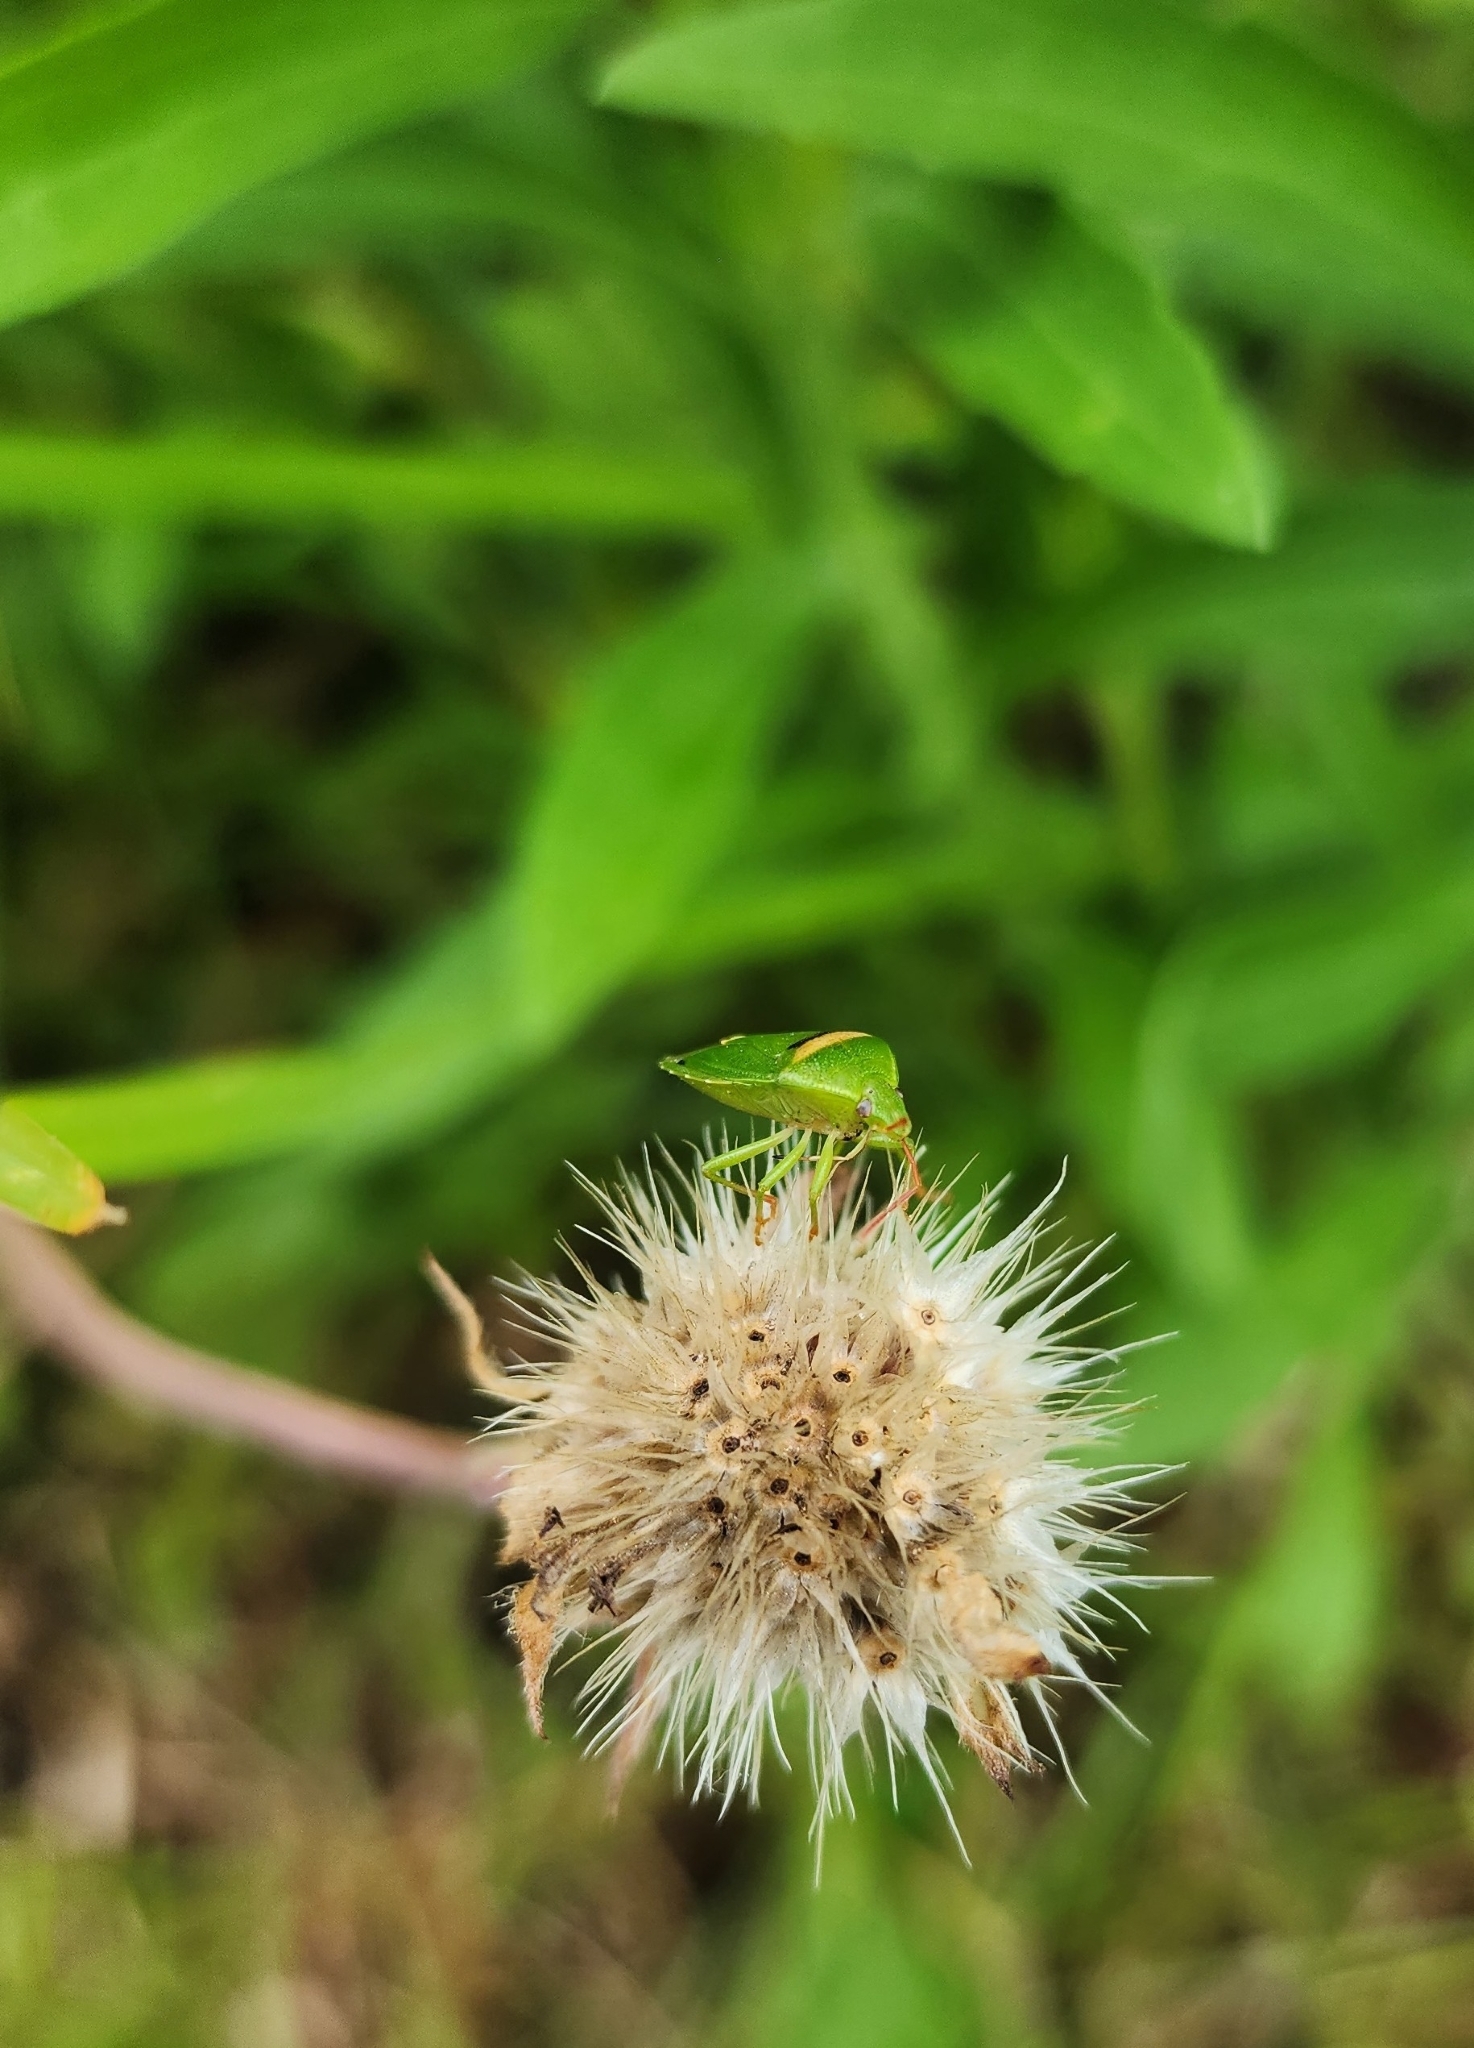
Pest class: stink_bug